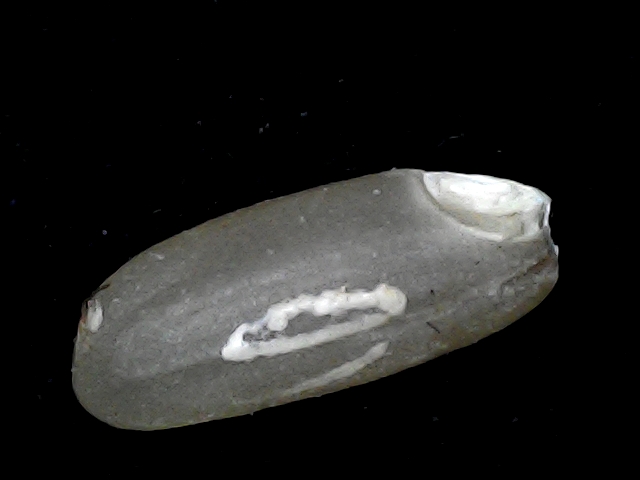
Rice variety: BD91